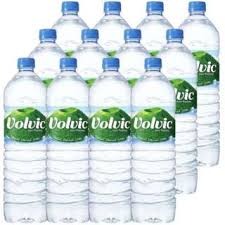
Waste category: plastic